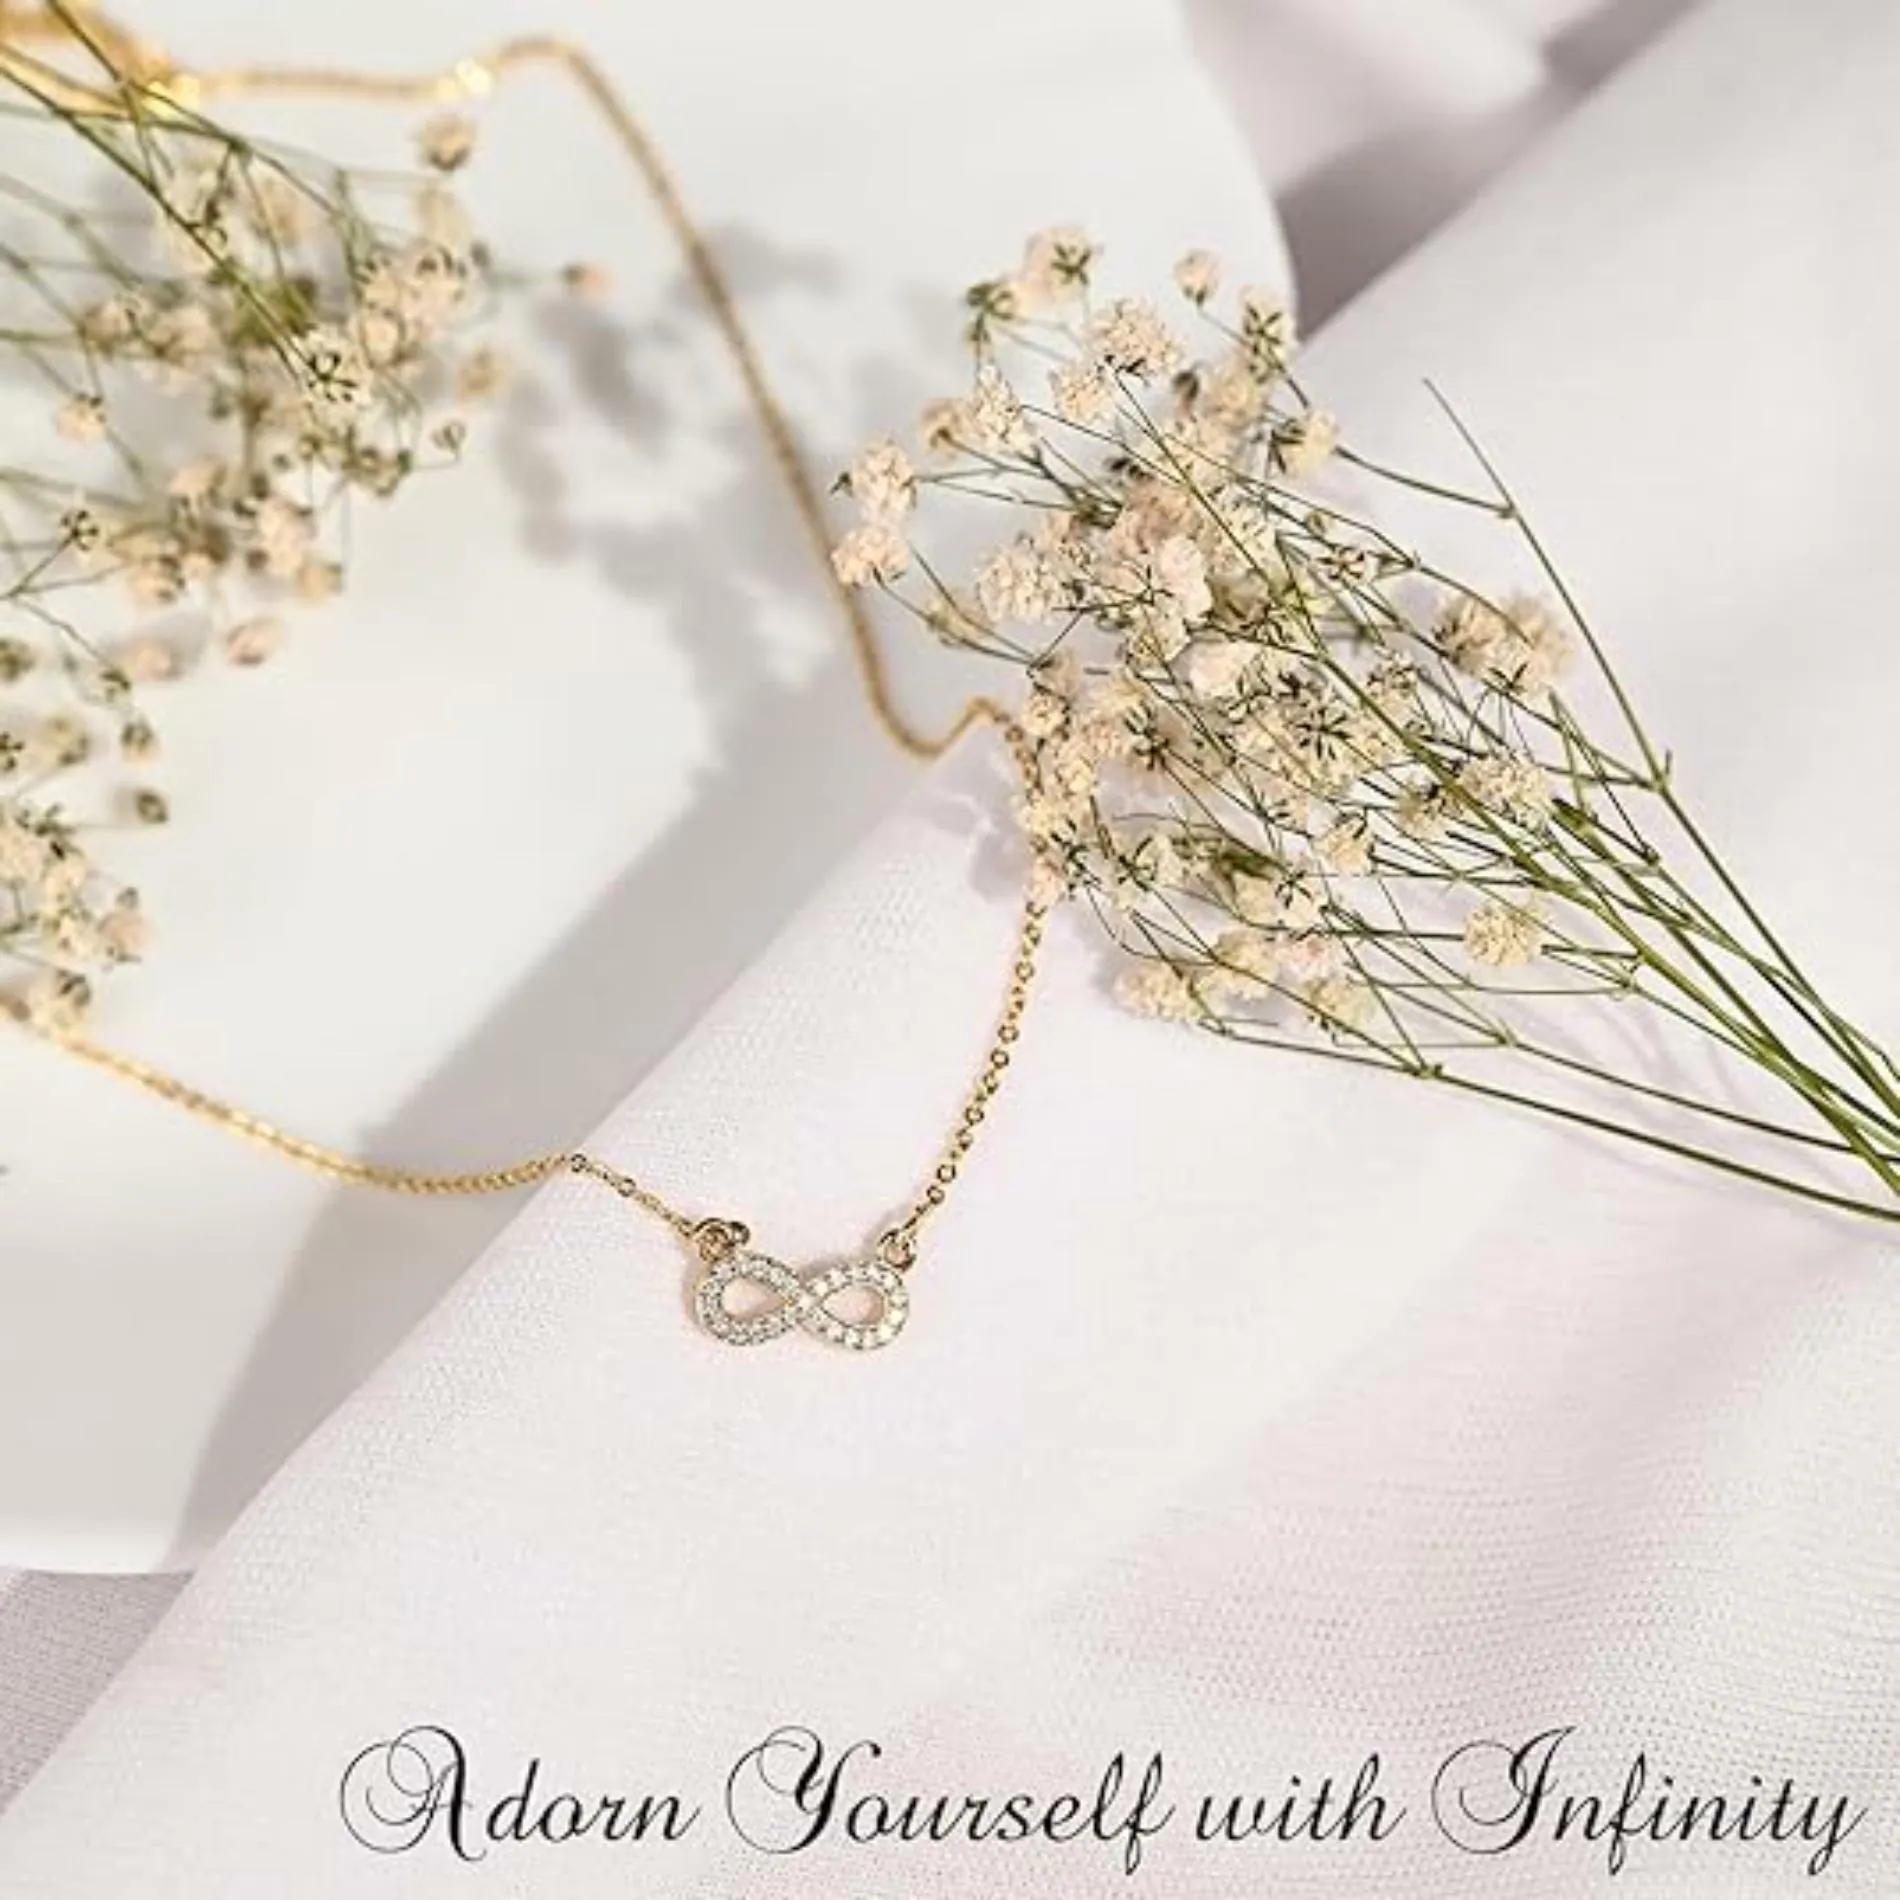
PIPALIYA Pendant For Women Girls Girlfriend Zircon Infinity Style Necklace Lightweight Adjustable Gold Plated Chain with Locket (Pack of 1)
Type: Necklaces
Brand: PIPALIYA
Price: Rs. 319
 VERSATILE ACCESSORY: Whether you're attending a high-profile event or dressing up for a casual outing, this exquisite pendant adds a touch of refinement to your outfits. Its versatility ensures it pairs effortlessly with a range of styles, enhancing your overall look.EXCEPTIONAL CRAFTSMANSHIP: Crafted from top-notch quality gold-plated brass, this pendant for girls exudes luxury and sophistication. The gold plating enhances its durability while providing a brilliant,lasting shine that complements your ensemble, be it formal or casual.
Features: Its delicate and lightweight construction ensures comfortable wear for any occasion.,Crafted from top-notch quality gold-plated brass, this pendant for girls exudes luxury and sophistication.,Each stone is carefully set to enhance the infinity symbol's grace and symbolism in this pendant for women, making it a conversation starter and a symbol of endless possibilities.,Its versatility ensures it pairs effortlessly with a range of styles, enhancing your overall look.,Presented with high pearl luster, it radiates elegance and sentiment, making it a meaningful gift for birthdays, anniversaries, or any special occasion.